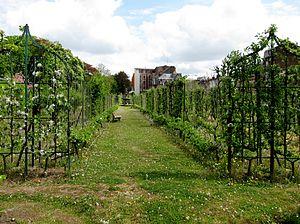
Le jardin d'arboriculture fruitière du jardin Vauban de Lille (Nord).
L’arboriculture fruitière, ou fruiticulture, est une branche de l’arboriculture spécialisée dans la culture des arbres fruitiers afin d'en récolter les fruits.